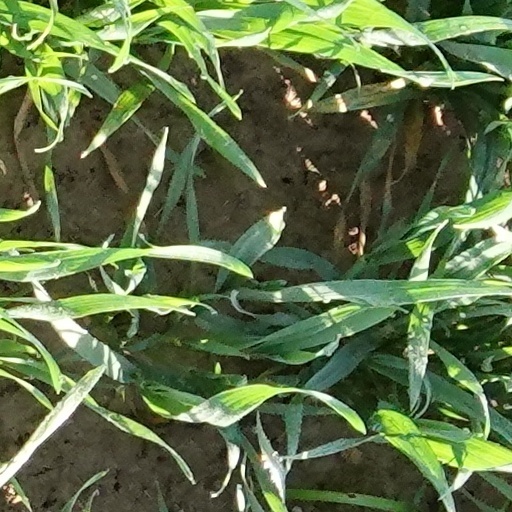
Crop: wheat